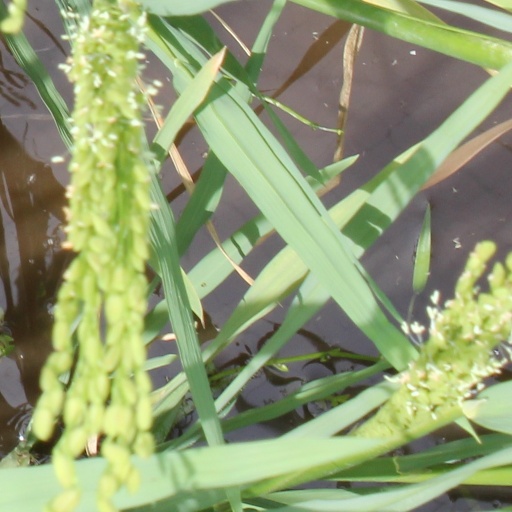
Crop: rice